U.S. Air Force Test Pilot School

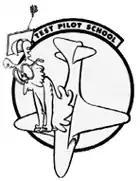
Unofficial "Howland Owl" TPS logo from the early days at EAFB.

The TPS was housed in an old weather-beaten wooden hangar along the flight line of what became known as South Base. Although the quarters were spartan, the weather was superb with only two flying days lost due to weather in the first seven months of operation. Taking advantage of the calm morning air, students started the day flying missions to collect test data. Afternoons were spent in the lecture hall, and evenings were devoted to reducing data from the day's flights. Data reduction was dull and labor-intensive, requiring the student to transcribe information recorded on film or oscillograph paper and perform calculations by hand or slide rule. Once reduced, the data were woven into a report that summarized the test and the student's conclusions. Some students were not prepared for the rigorous academics and had to be dropped from enrollment. This situation improved in 1953, when the school was moved out of Air Research and Development Command, which allowed the selection boards to draw from a much larger, USAF-wide, pool of applicants, rather than just the local test squadrons.